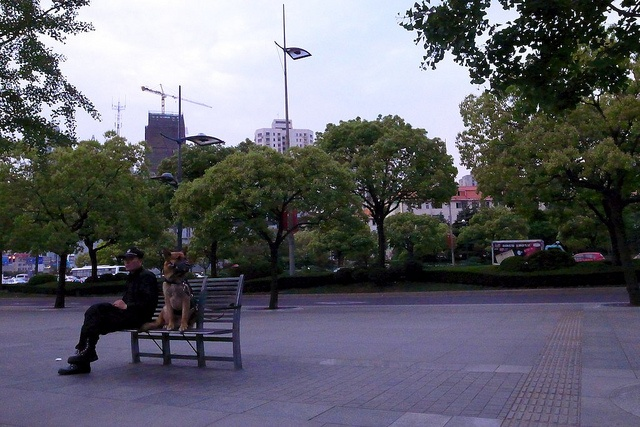
A man with a large dog sitting on a park bench.
A man and his dog sit on a park bench surrounded by trees.
A man sitting on a park bench beside a dog
A man sitting with a large dog on a bench.
a person and a dog are on a bench